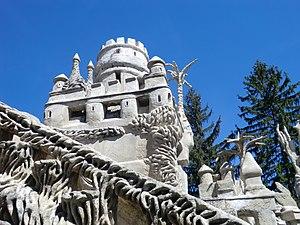
Le Palais idéal est un monument construit à Hauterives par le facteur Ferdinand Cheval, de 1879 à 1912.